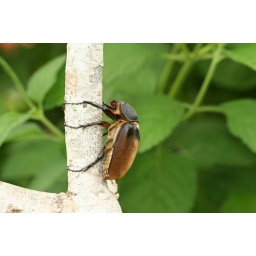
A brown beetle clings to a tree in the Corcovado National Park in Costa Rica